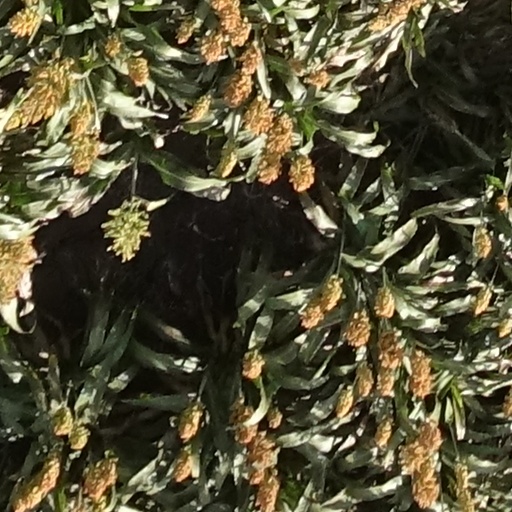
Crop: sorghum